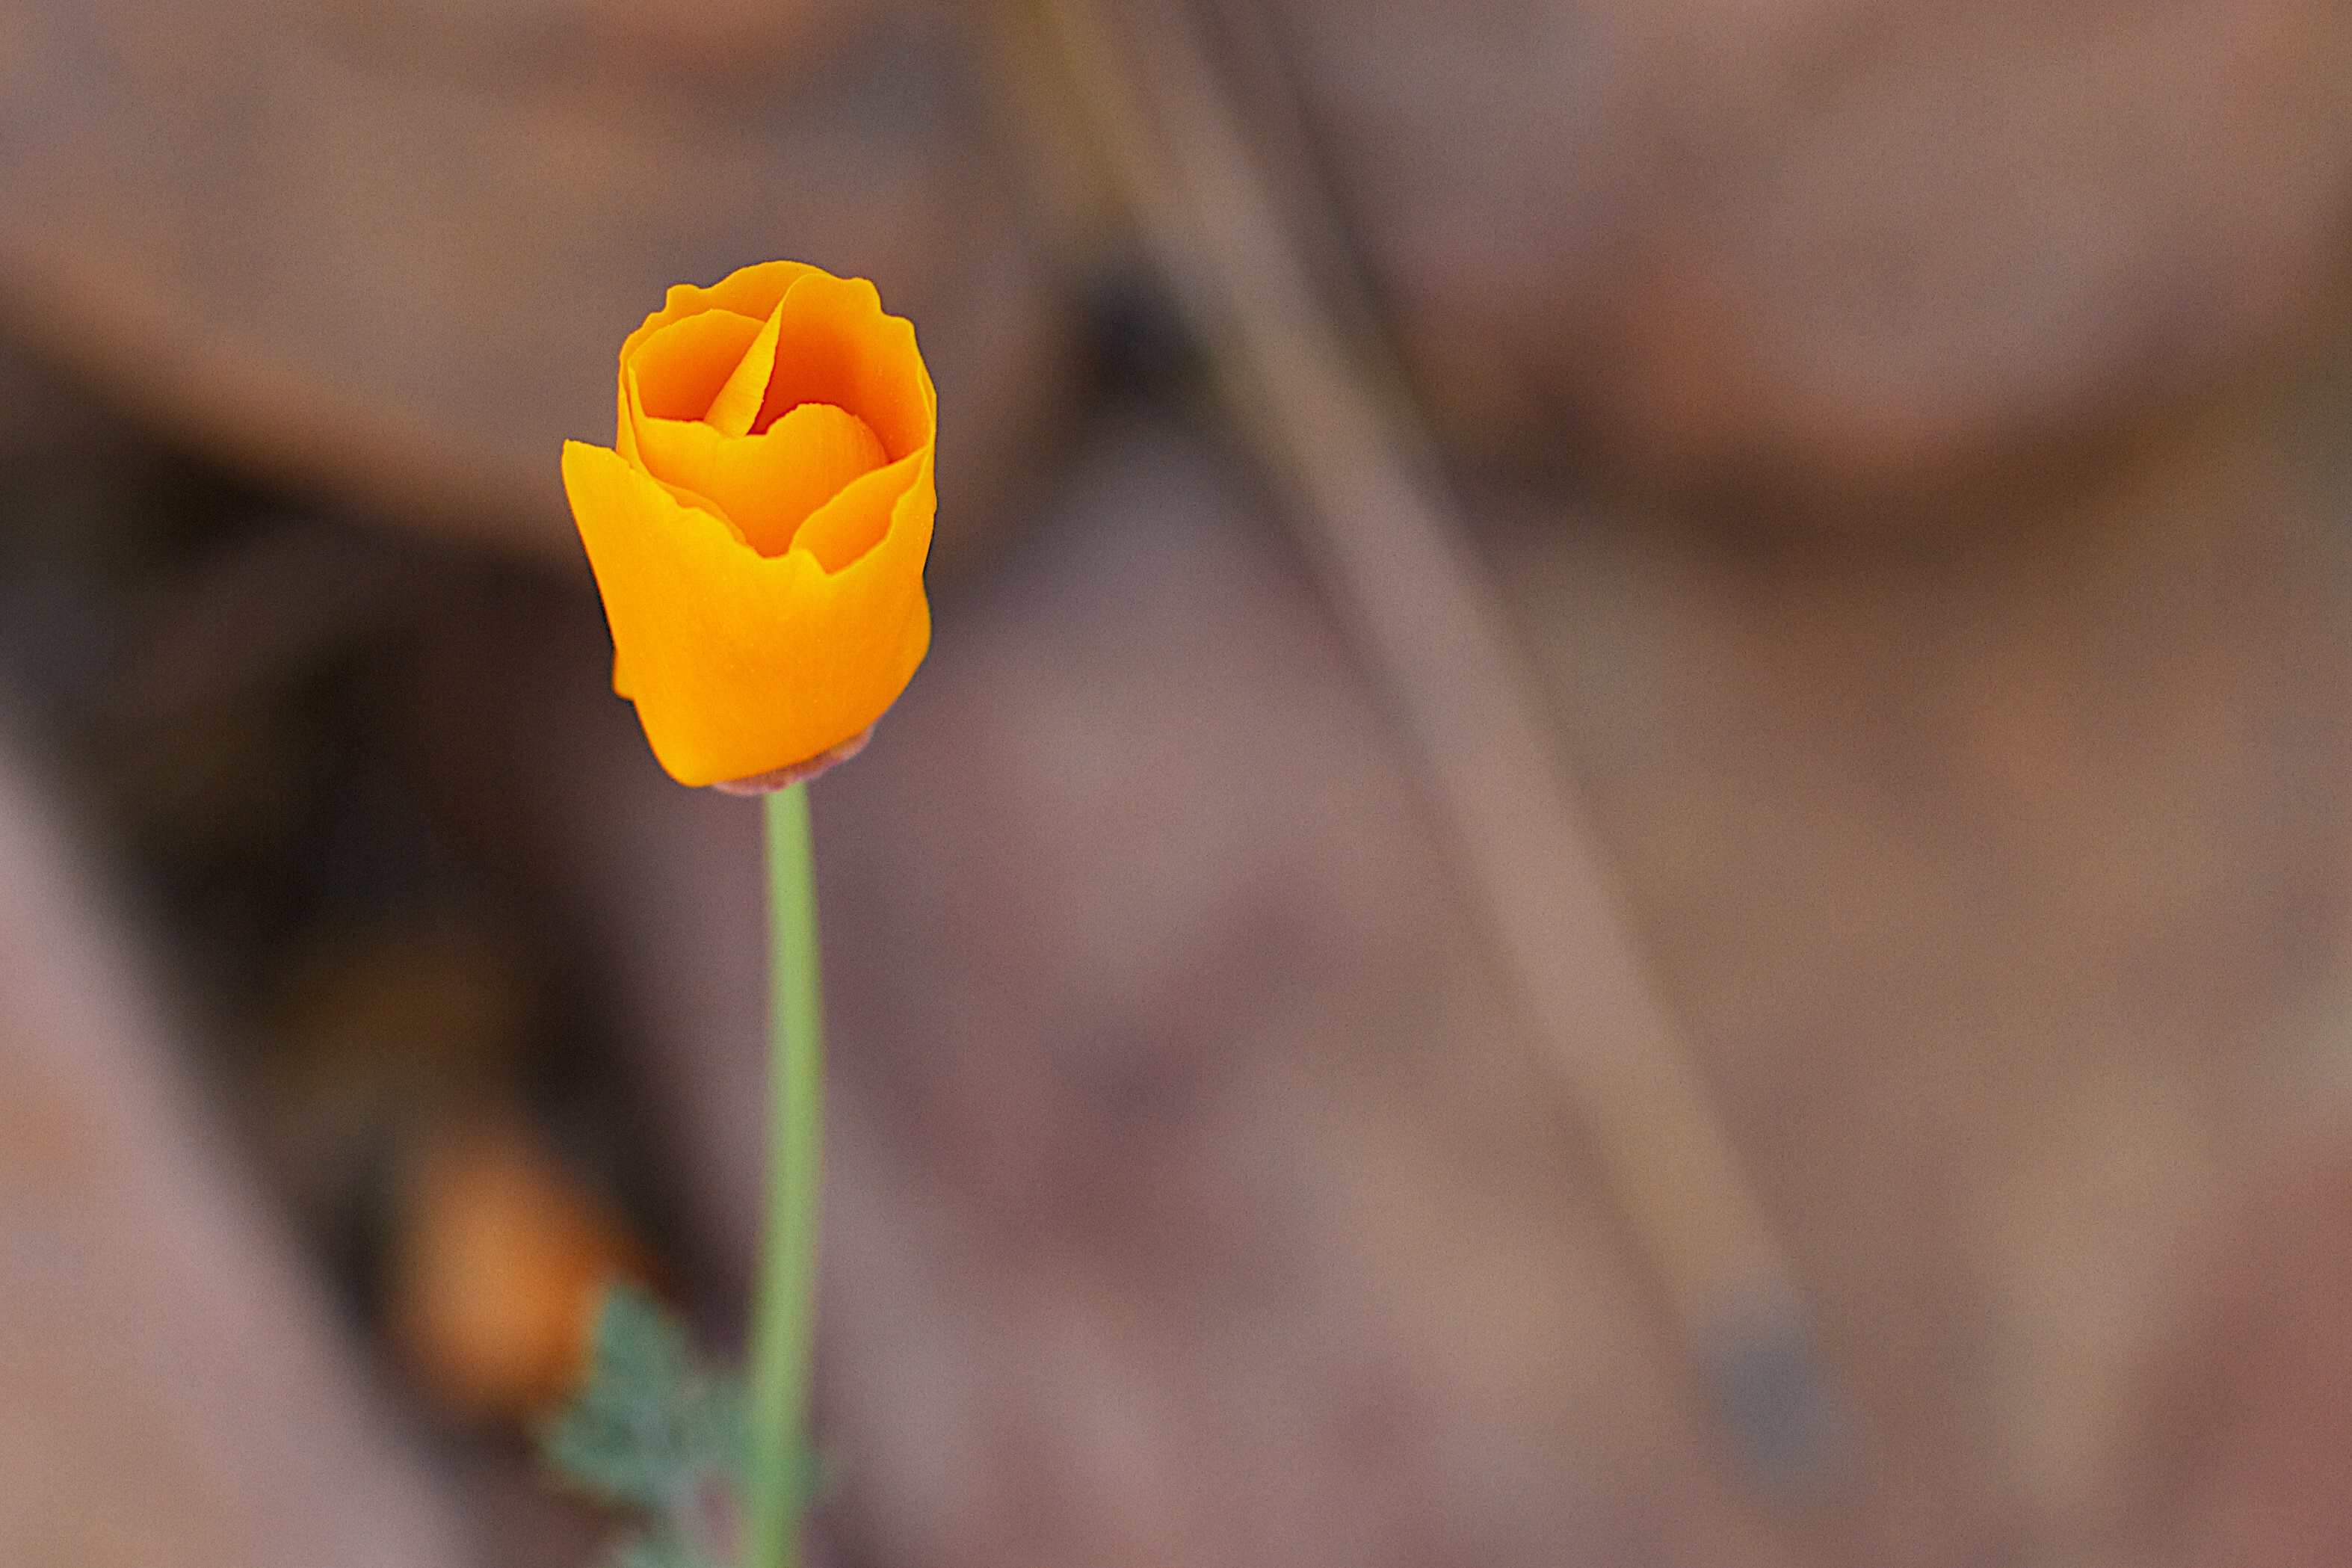
plant, photography, leaf, flower, petal, tulip, yellow, flora, close up, poppy, macro photography, flowering plant, plant stem, land plant